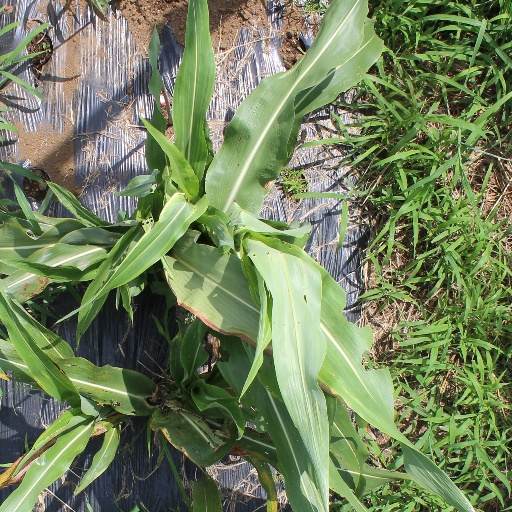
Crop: sorghum